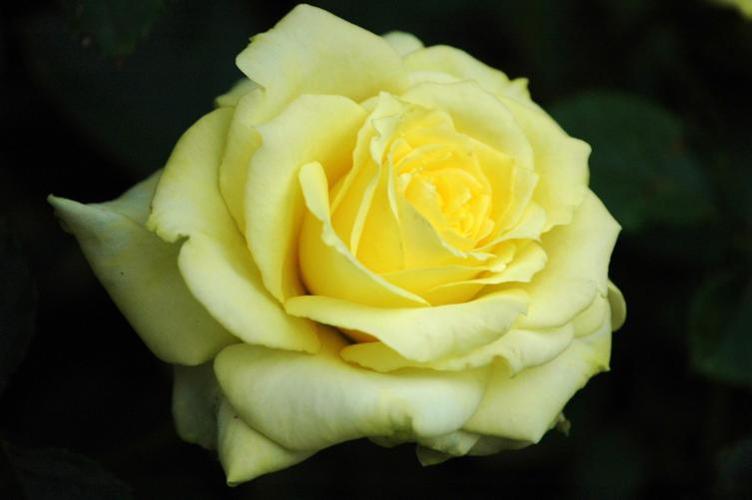
Label: rose